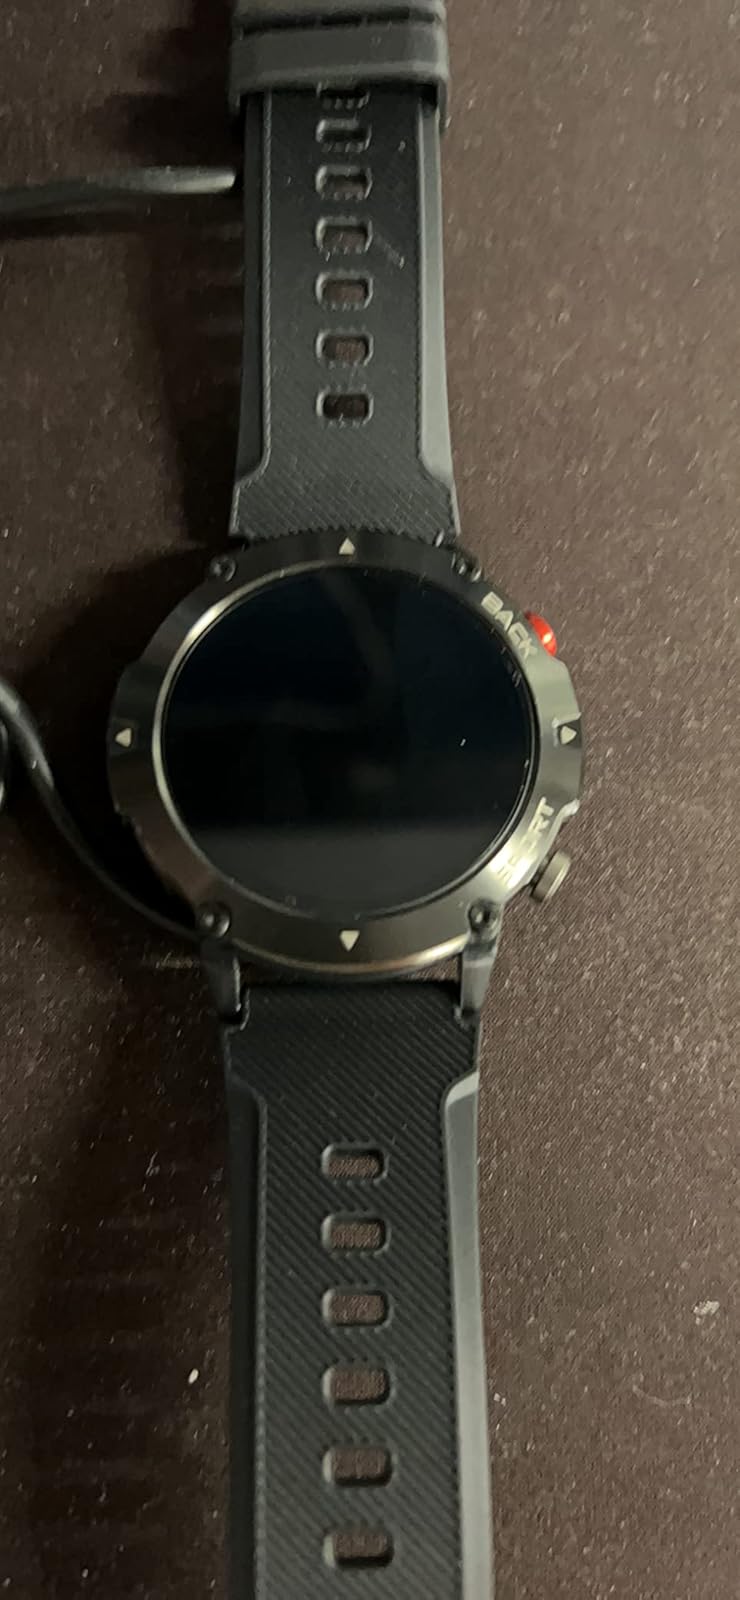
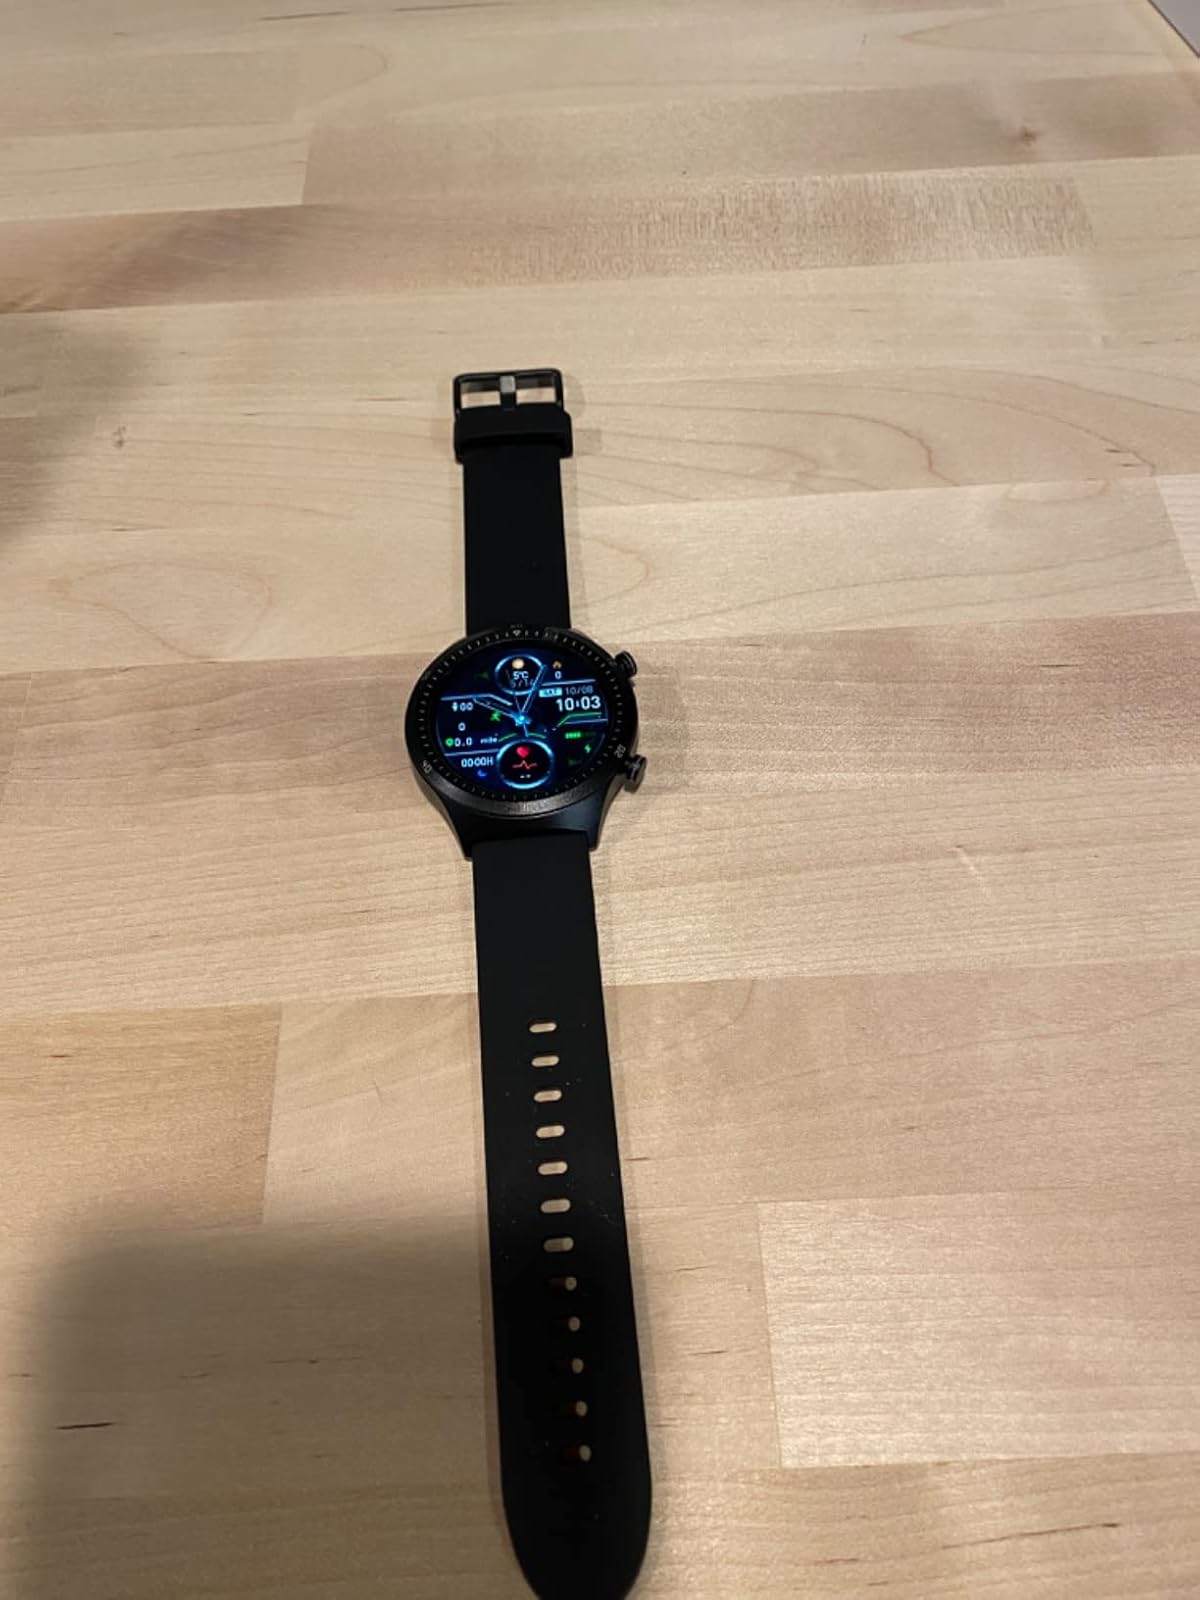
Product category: smartwatch
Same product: no